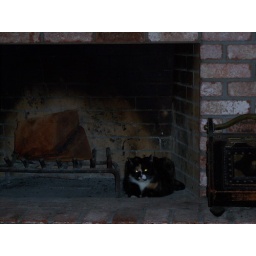
my cat, sitting in the fireplace at my grandparents' house